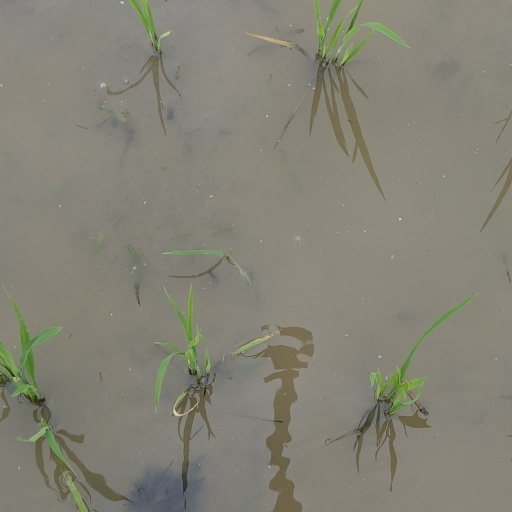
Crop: rice